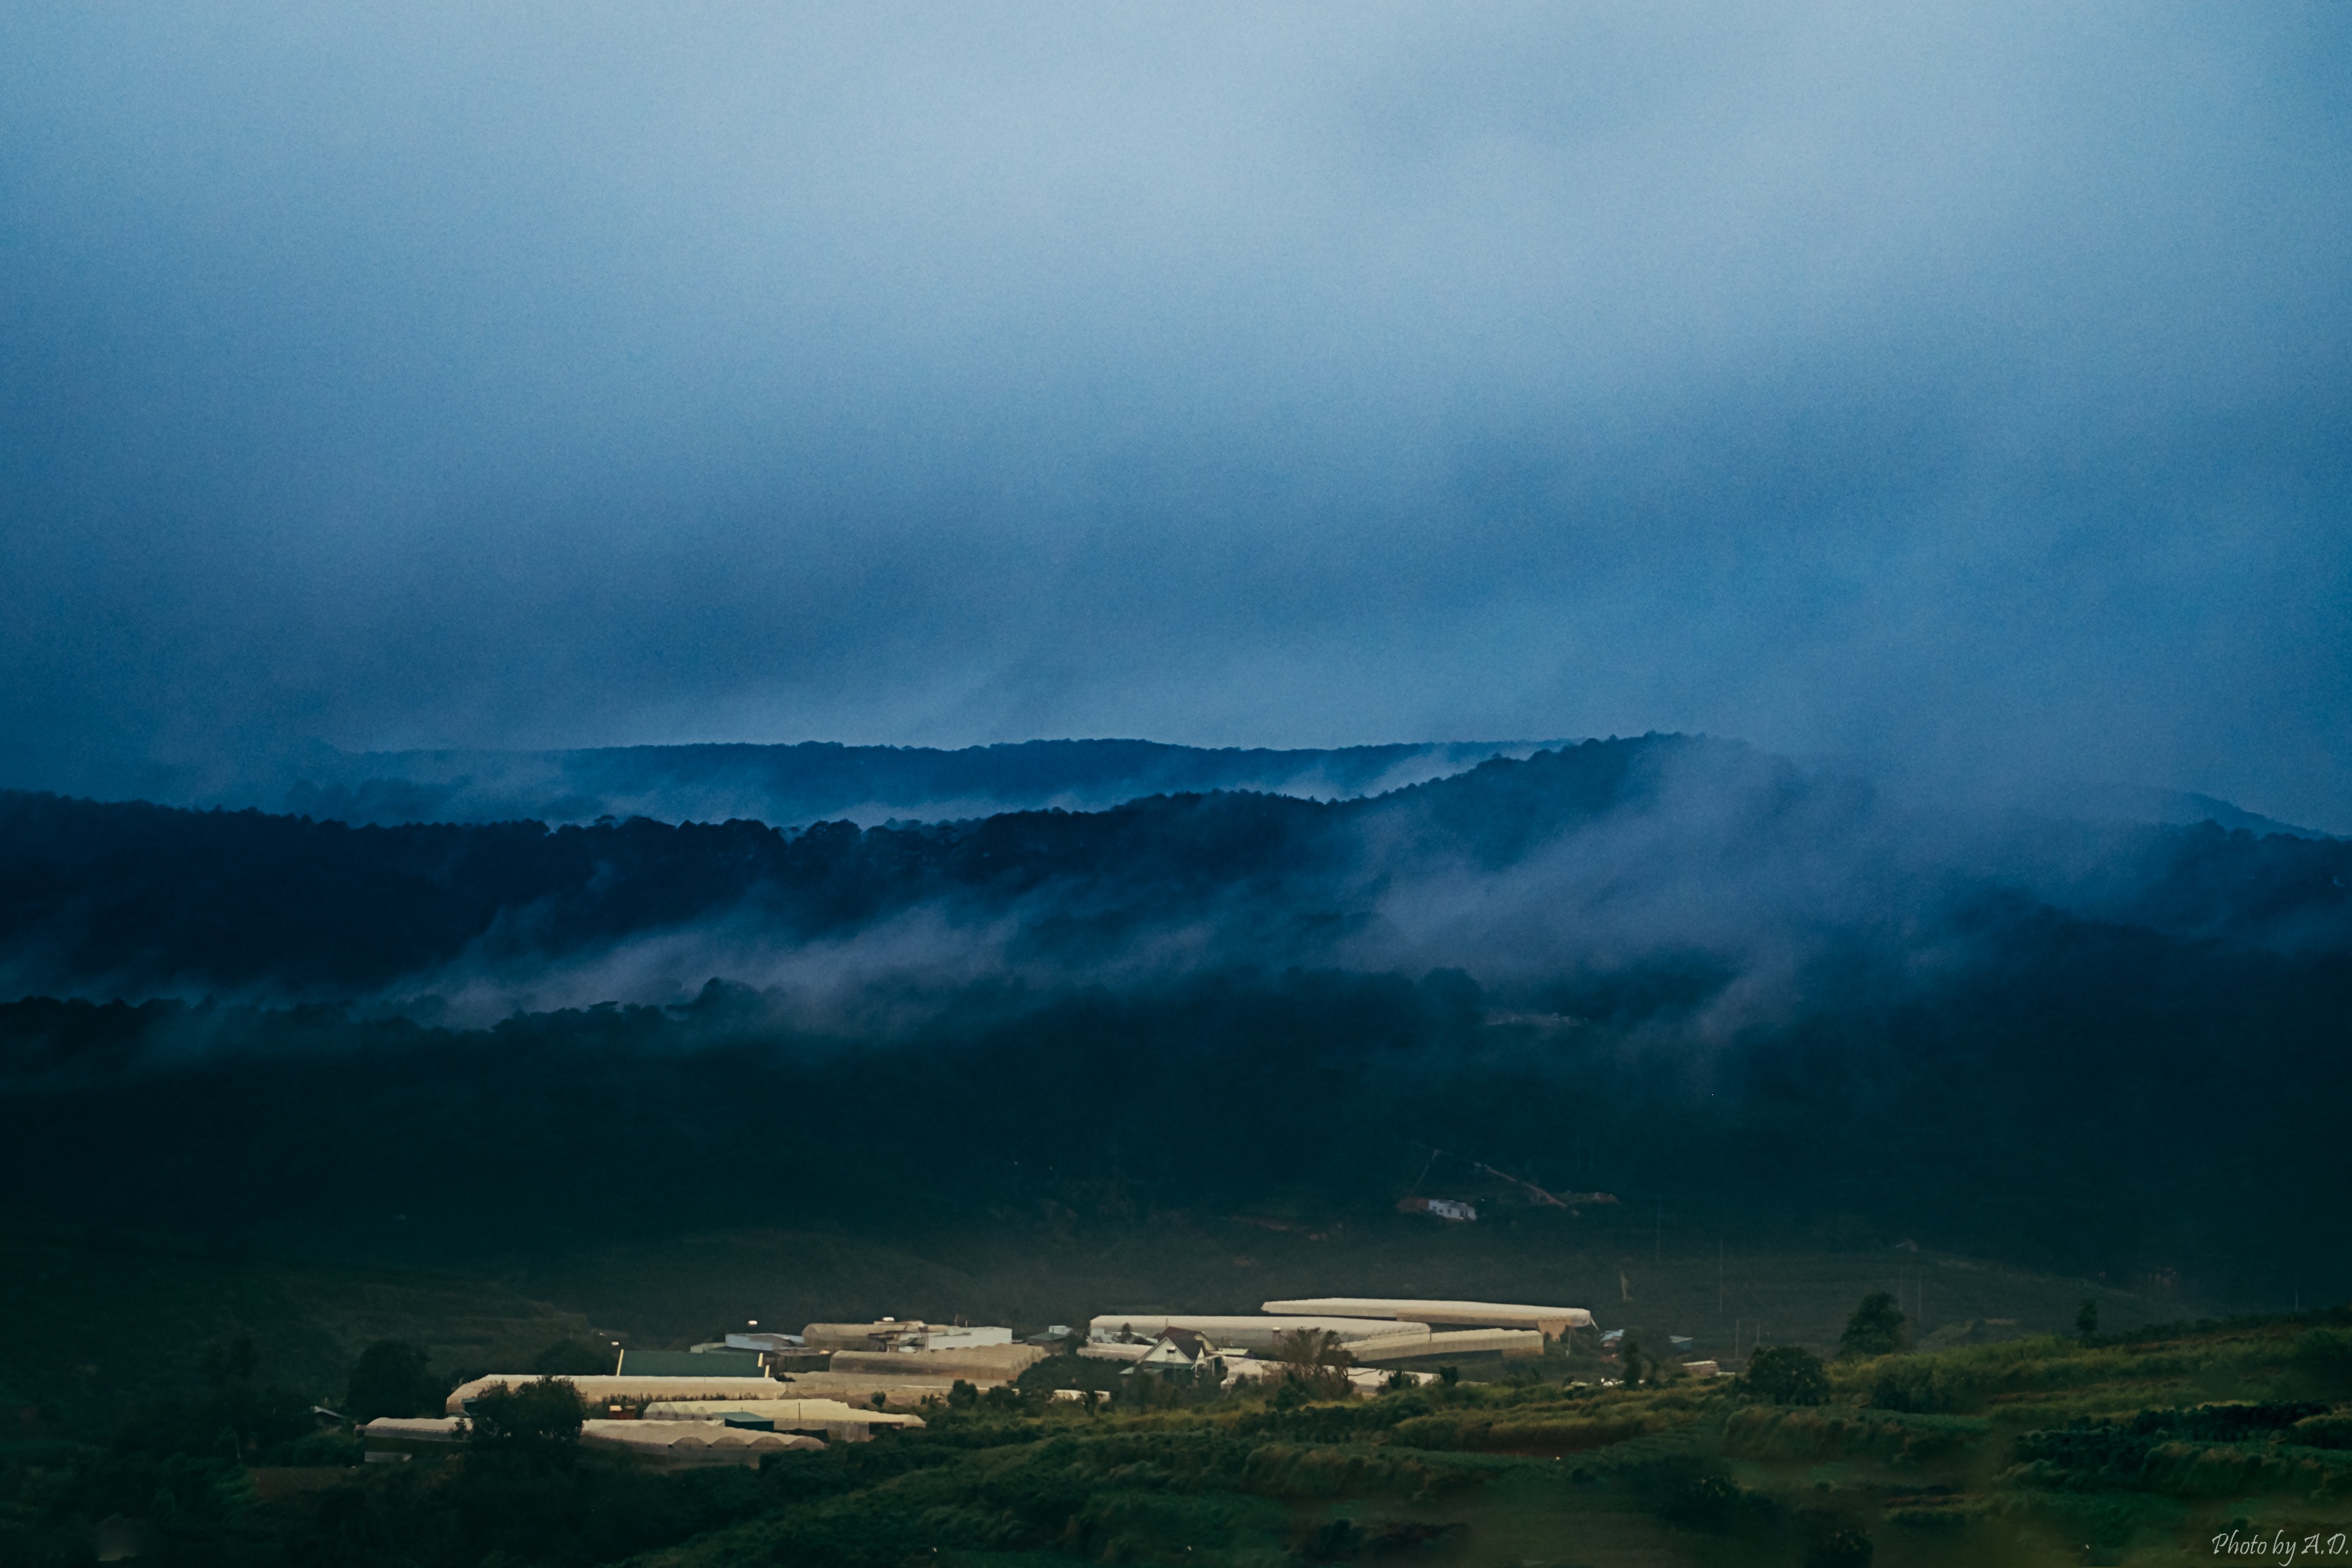
sea, coast, horizon, mountain, cloud, sky, fog, mist, sunlight, morning, hill, wave, dawn, atmosphere, dusk, evening, weather, haze, atmospheric phenomenon, atmosphere of earth